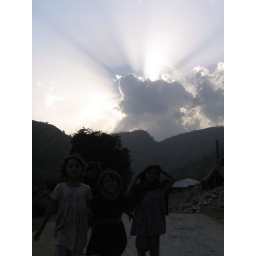
Sun rays over clouds with kids running